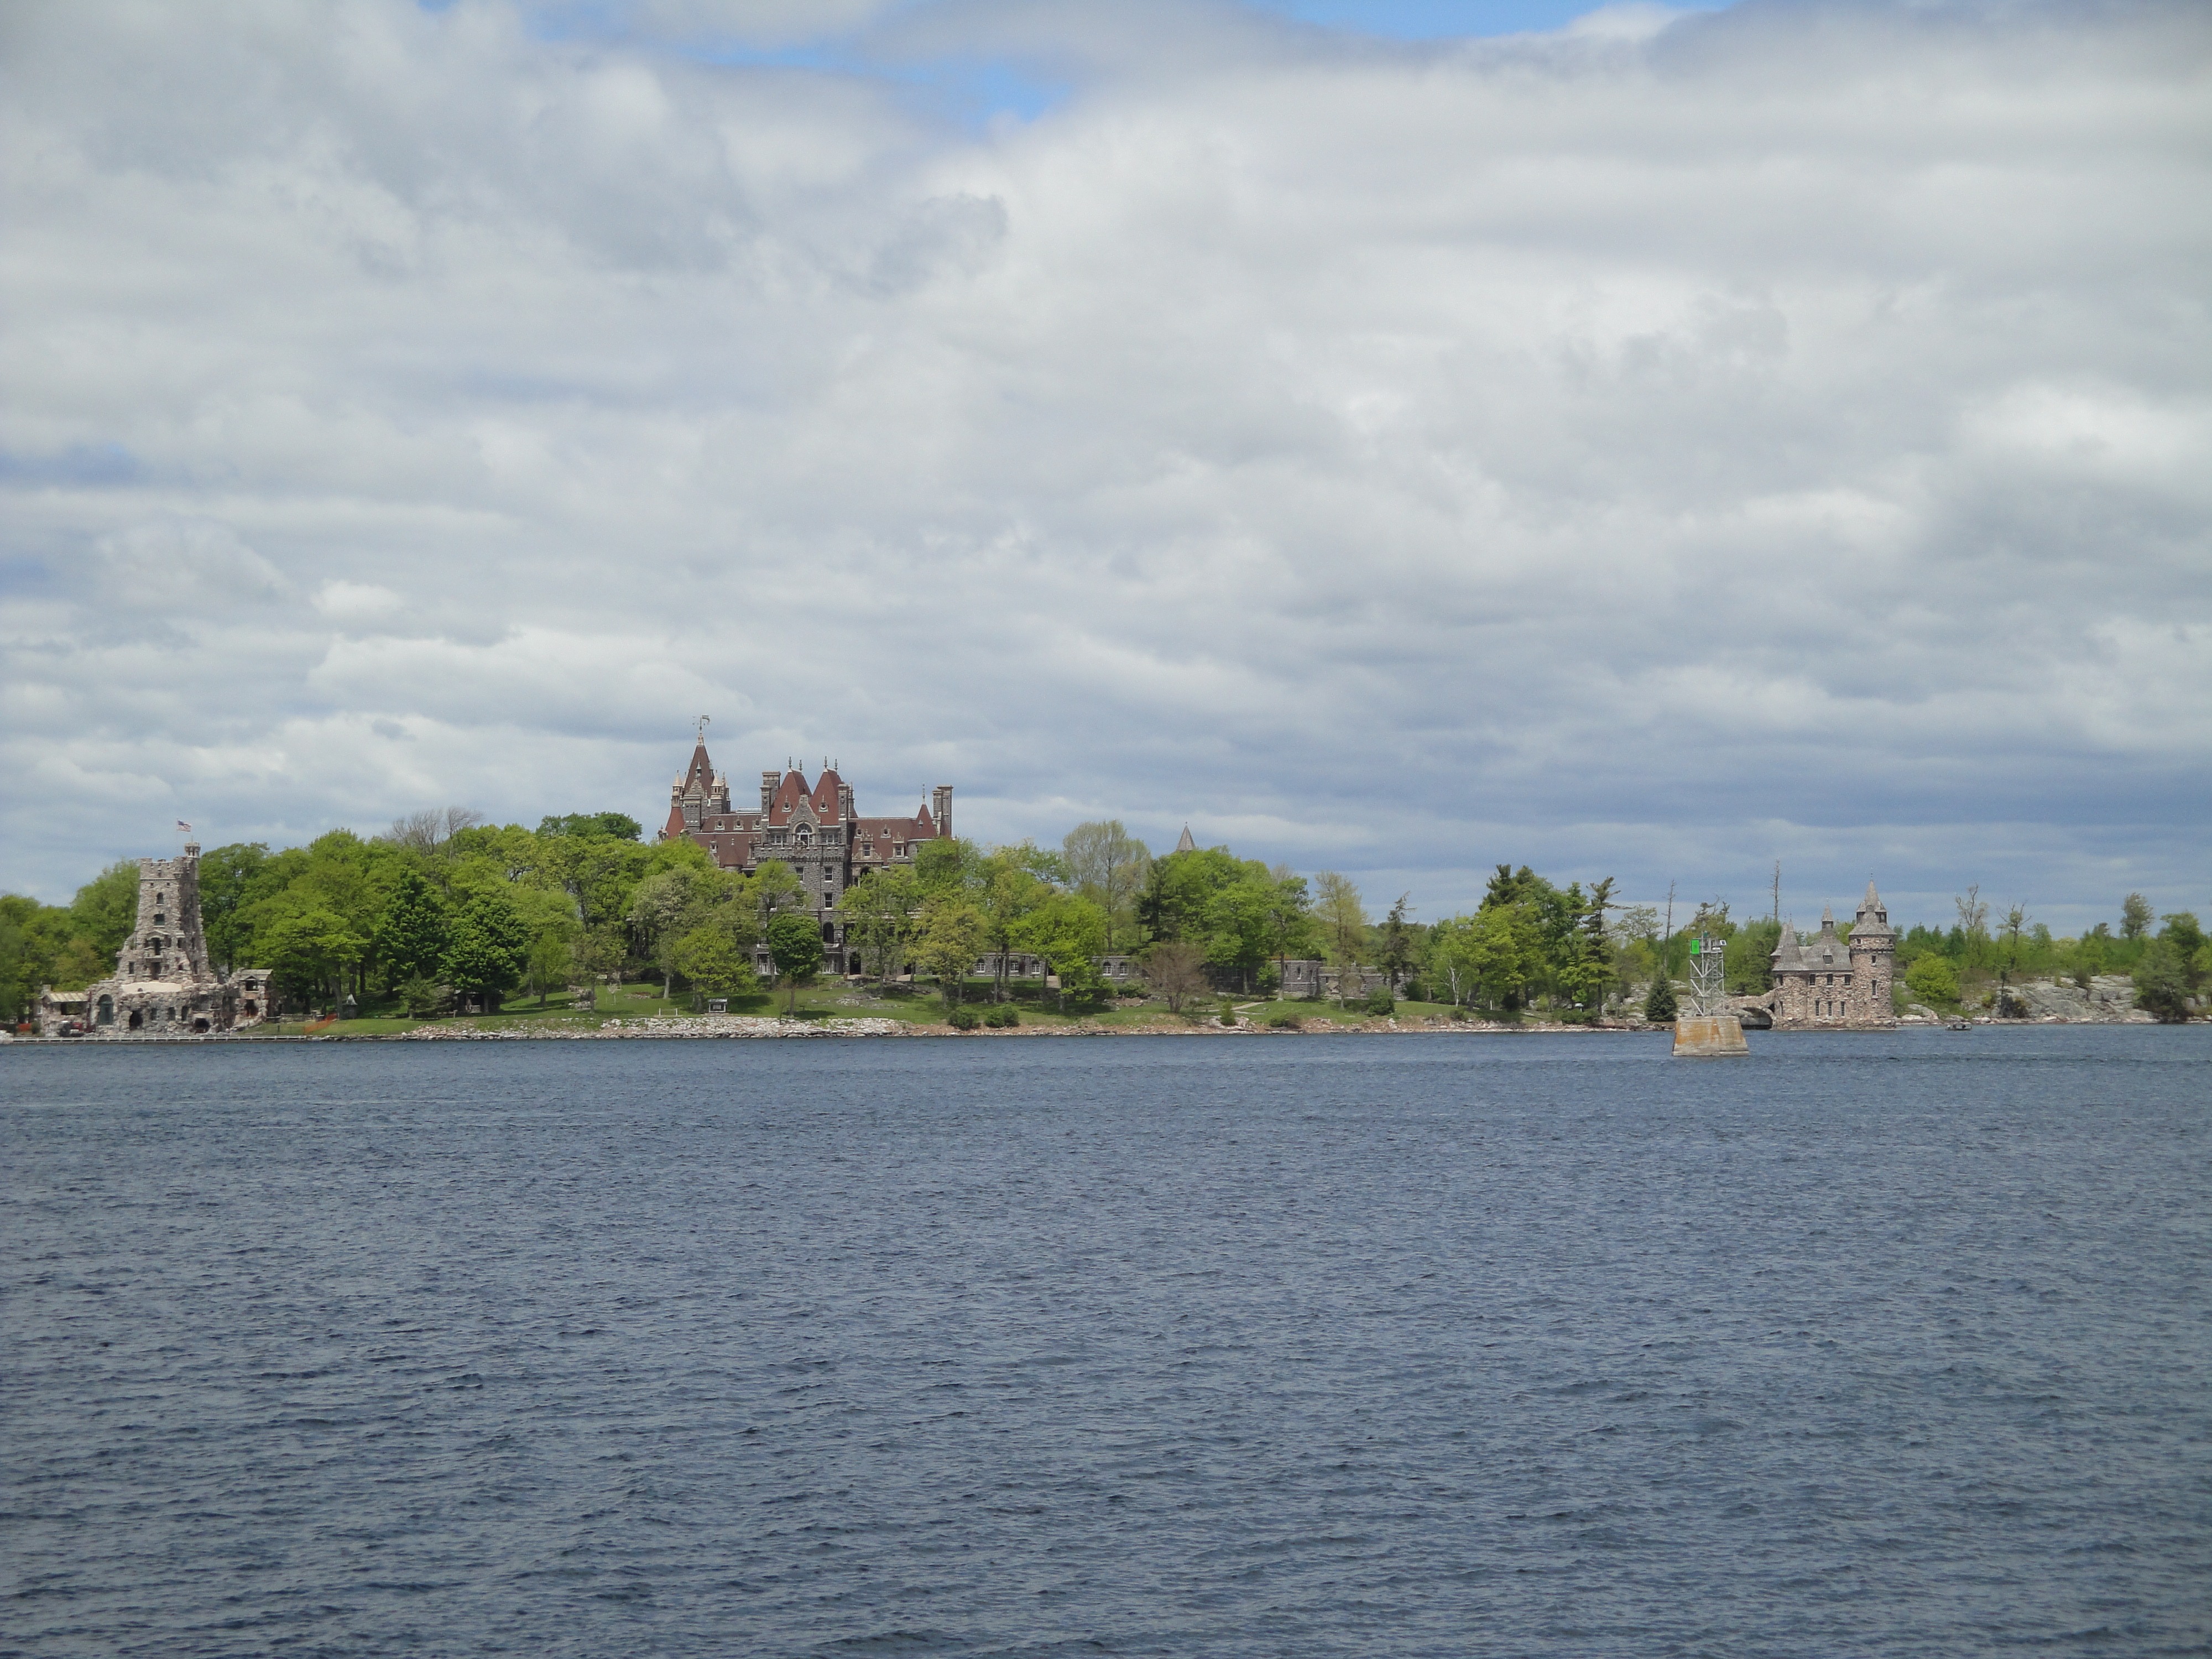
landscape, sea, coast, water, sky, shore, river, vehicle, scenery, america, bay, island, harbor, reservoir, waterway, clouds, channel, thousand island